Forensic entomological decomposition

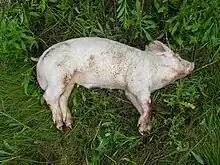
Pig carcass in the fresh stage of decomposition

The fresh stage of decomposition is generally described as the period between the moment of death and when the first signs of bloat are apparent. There are no outward signs of physical change, though internal bacteria have begun to digest organ tissues. No odor is associated with the carcass. Early post-mortem changes, used by pathologists as medical markers for early post-mortem interval estimations, have been described by Goff and include livor mortis, rigor mortis and algor mortis.